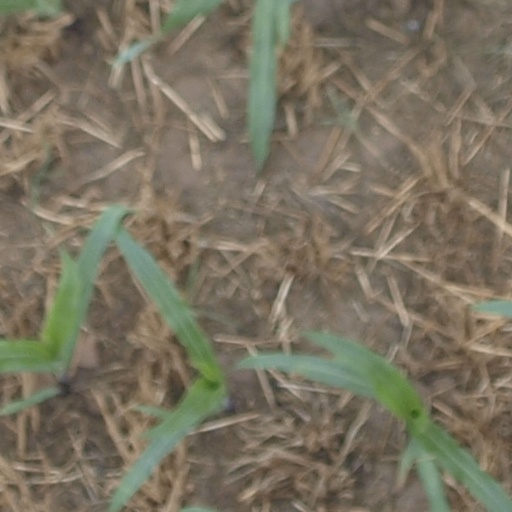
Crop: maize; corn